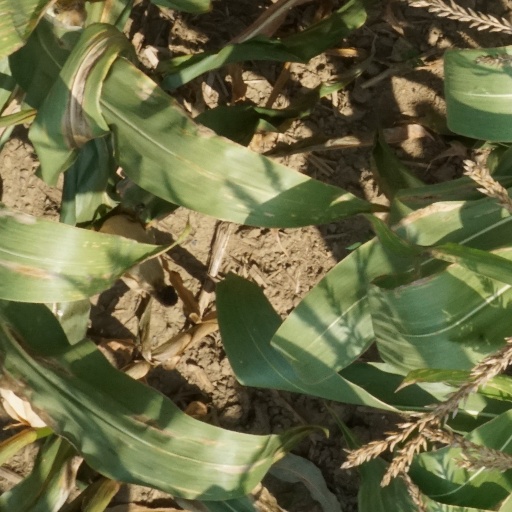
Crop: maize; corn